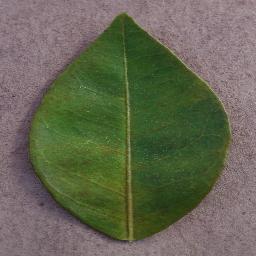
Label: Orange___Haunglongbing_(Citrus_greening)